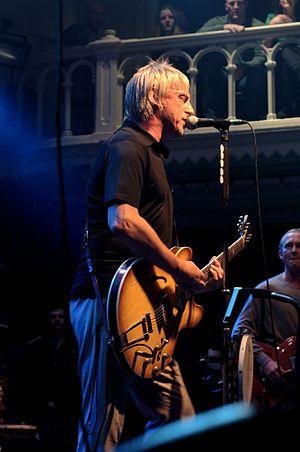
Concert de Paul Weller le 4/09/08 au Paradiso à Amsterdam